Red Hills (Charlottesville, Virginia)

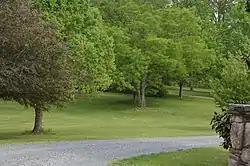
Entrance to the estate

Red Hills is a historic home and farm complex located near Charlottesville, Albemarle County, Virginia. It consists of a two-story, five bay brick main section built about 1797 in the Georgian style, and two brick rear wings. It has a modern, one-story frame wing. The front facade features one-story, gabled portico of Colonial Revival design added about 1939. Also on the property are a contributing barn (early-20th century), corncrib and shed (early-20th century), shed (late-19th century), well (19th century), and slave cemetery (19th century).